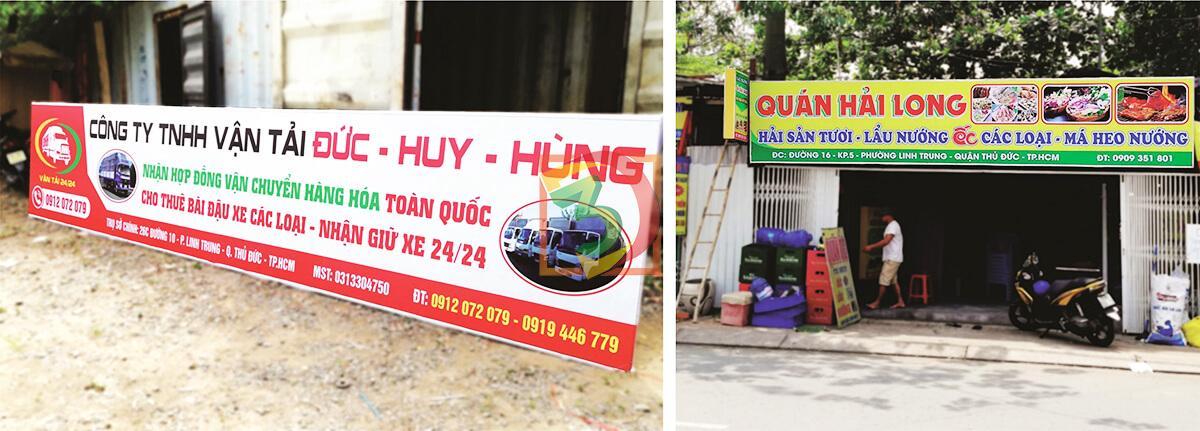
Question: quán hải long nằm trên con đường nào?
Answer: đường 16